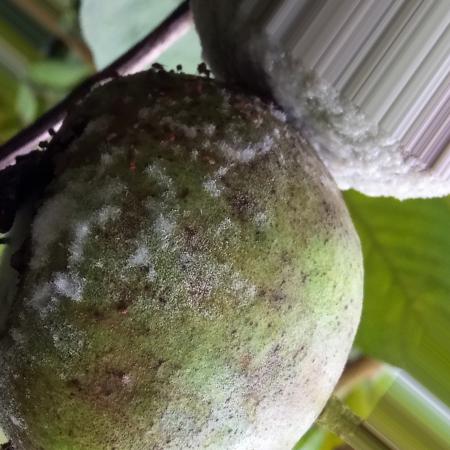
Label: Phytopthora